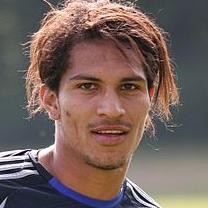
Age: 23